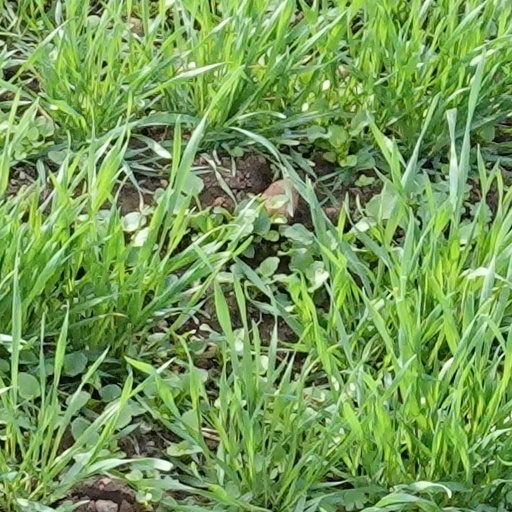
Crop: wheat